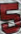
Number: 5